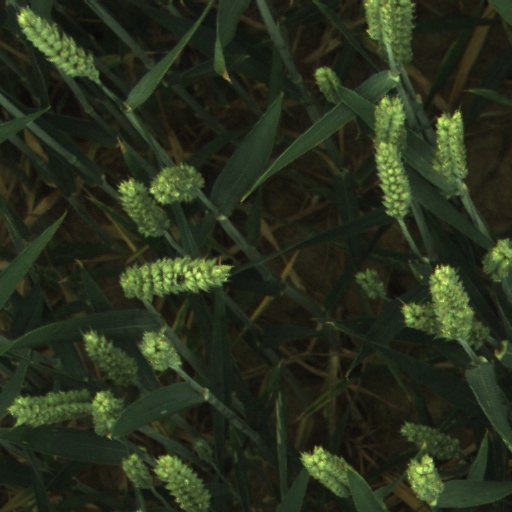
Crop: wheat